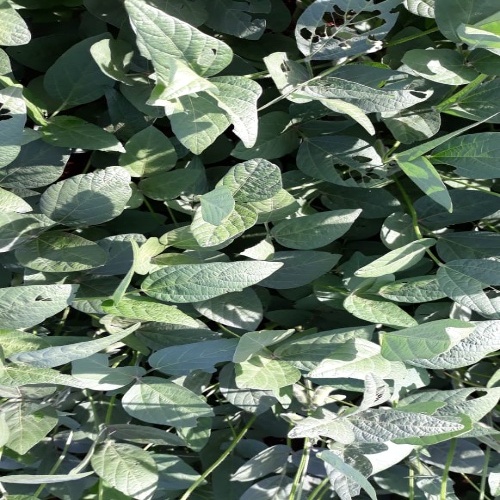
Label: Caterpillar